Katarina Krpež Šlezak

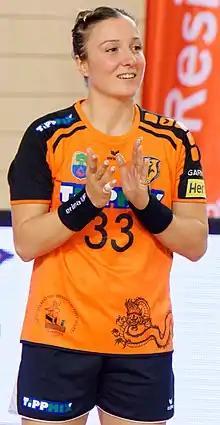
Krpež Šlezak in 2017

Katarina Krpež Šlezak (born 2 May 1988) is a Serbian handball player for CSM Corona Brașov.